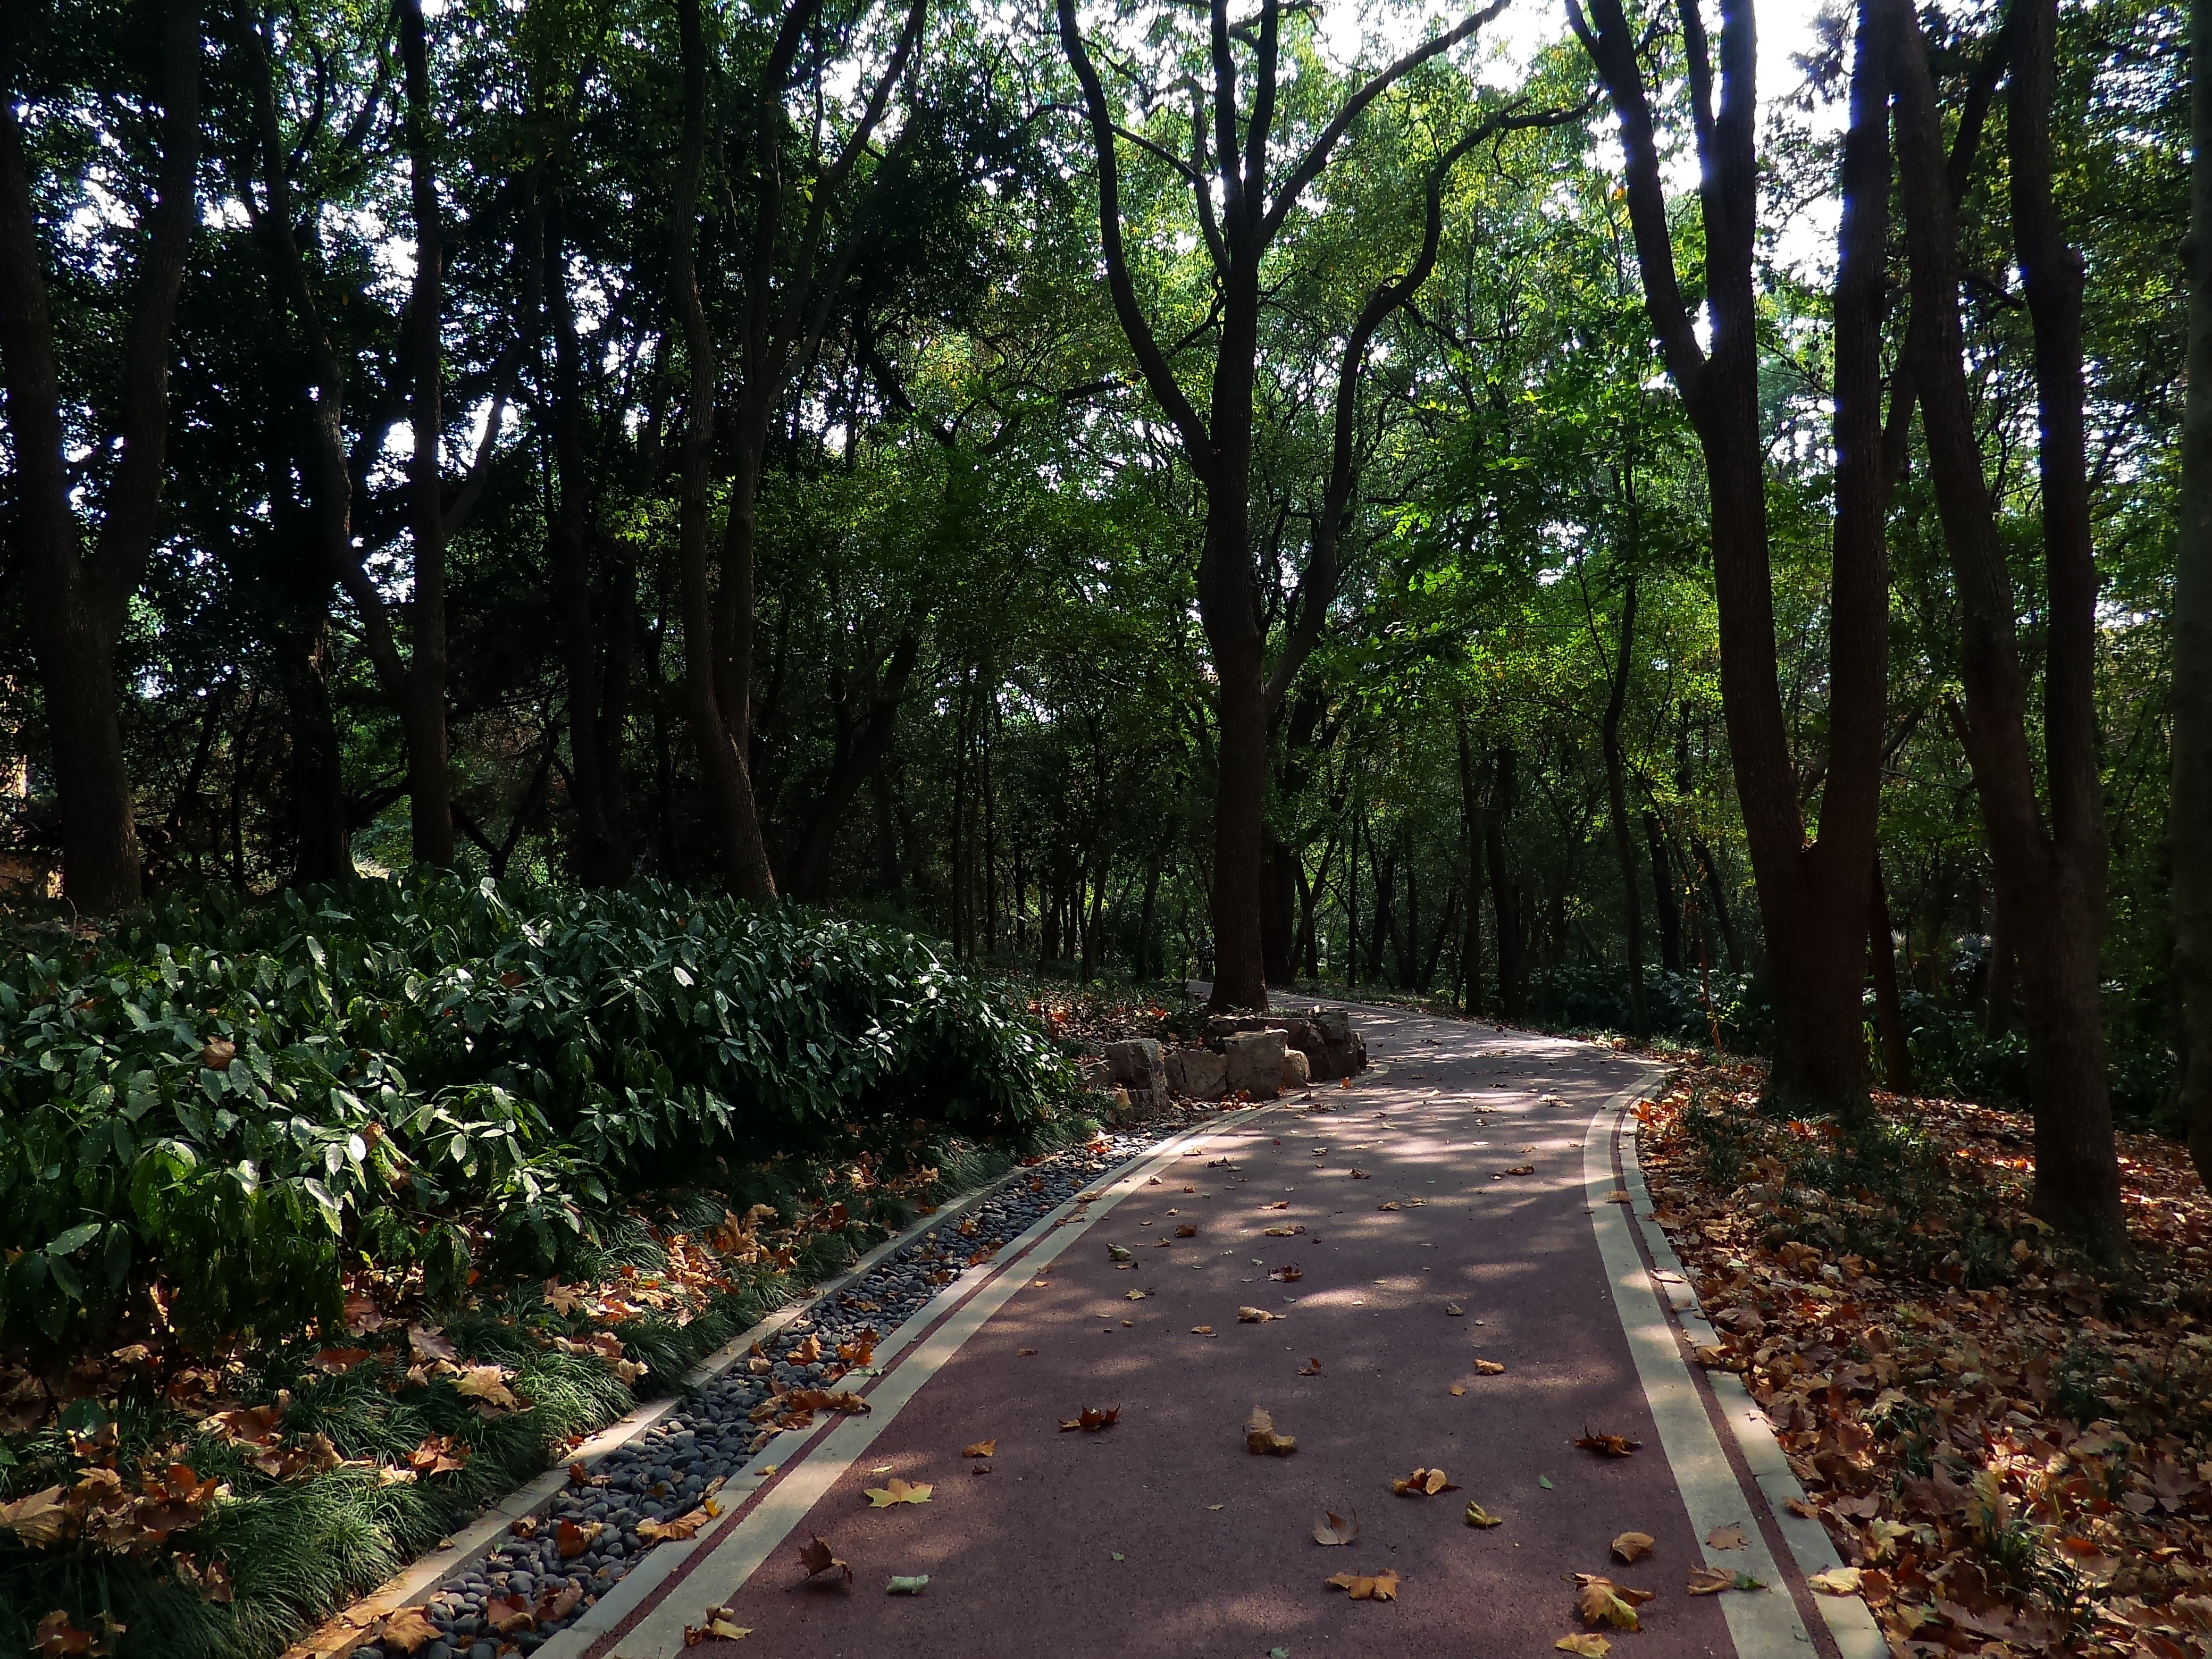
tree, forest, path, trail, autumn, soil, mountains, woodland, quiet, habitat, ecosystem, tree lined path, natural environment, woody plant